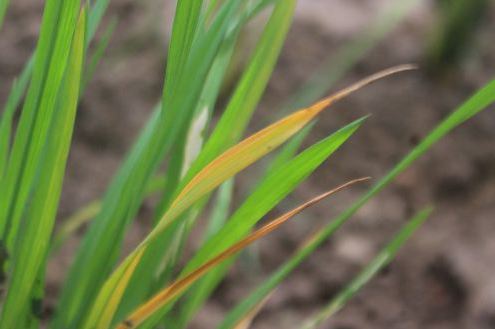
Disease: Tungro